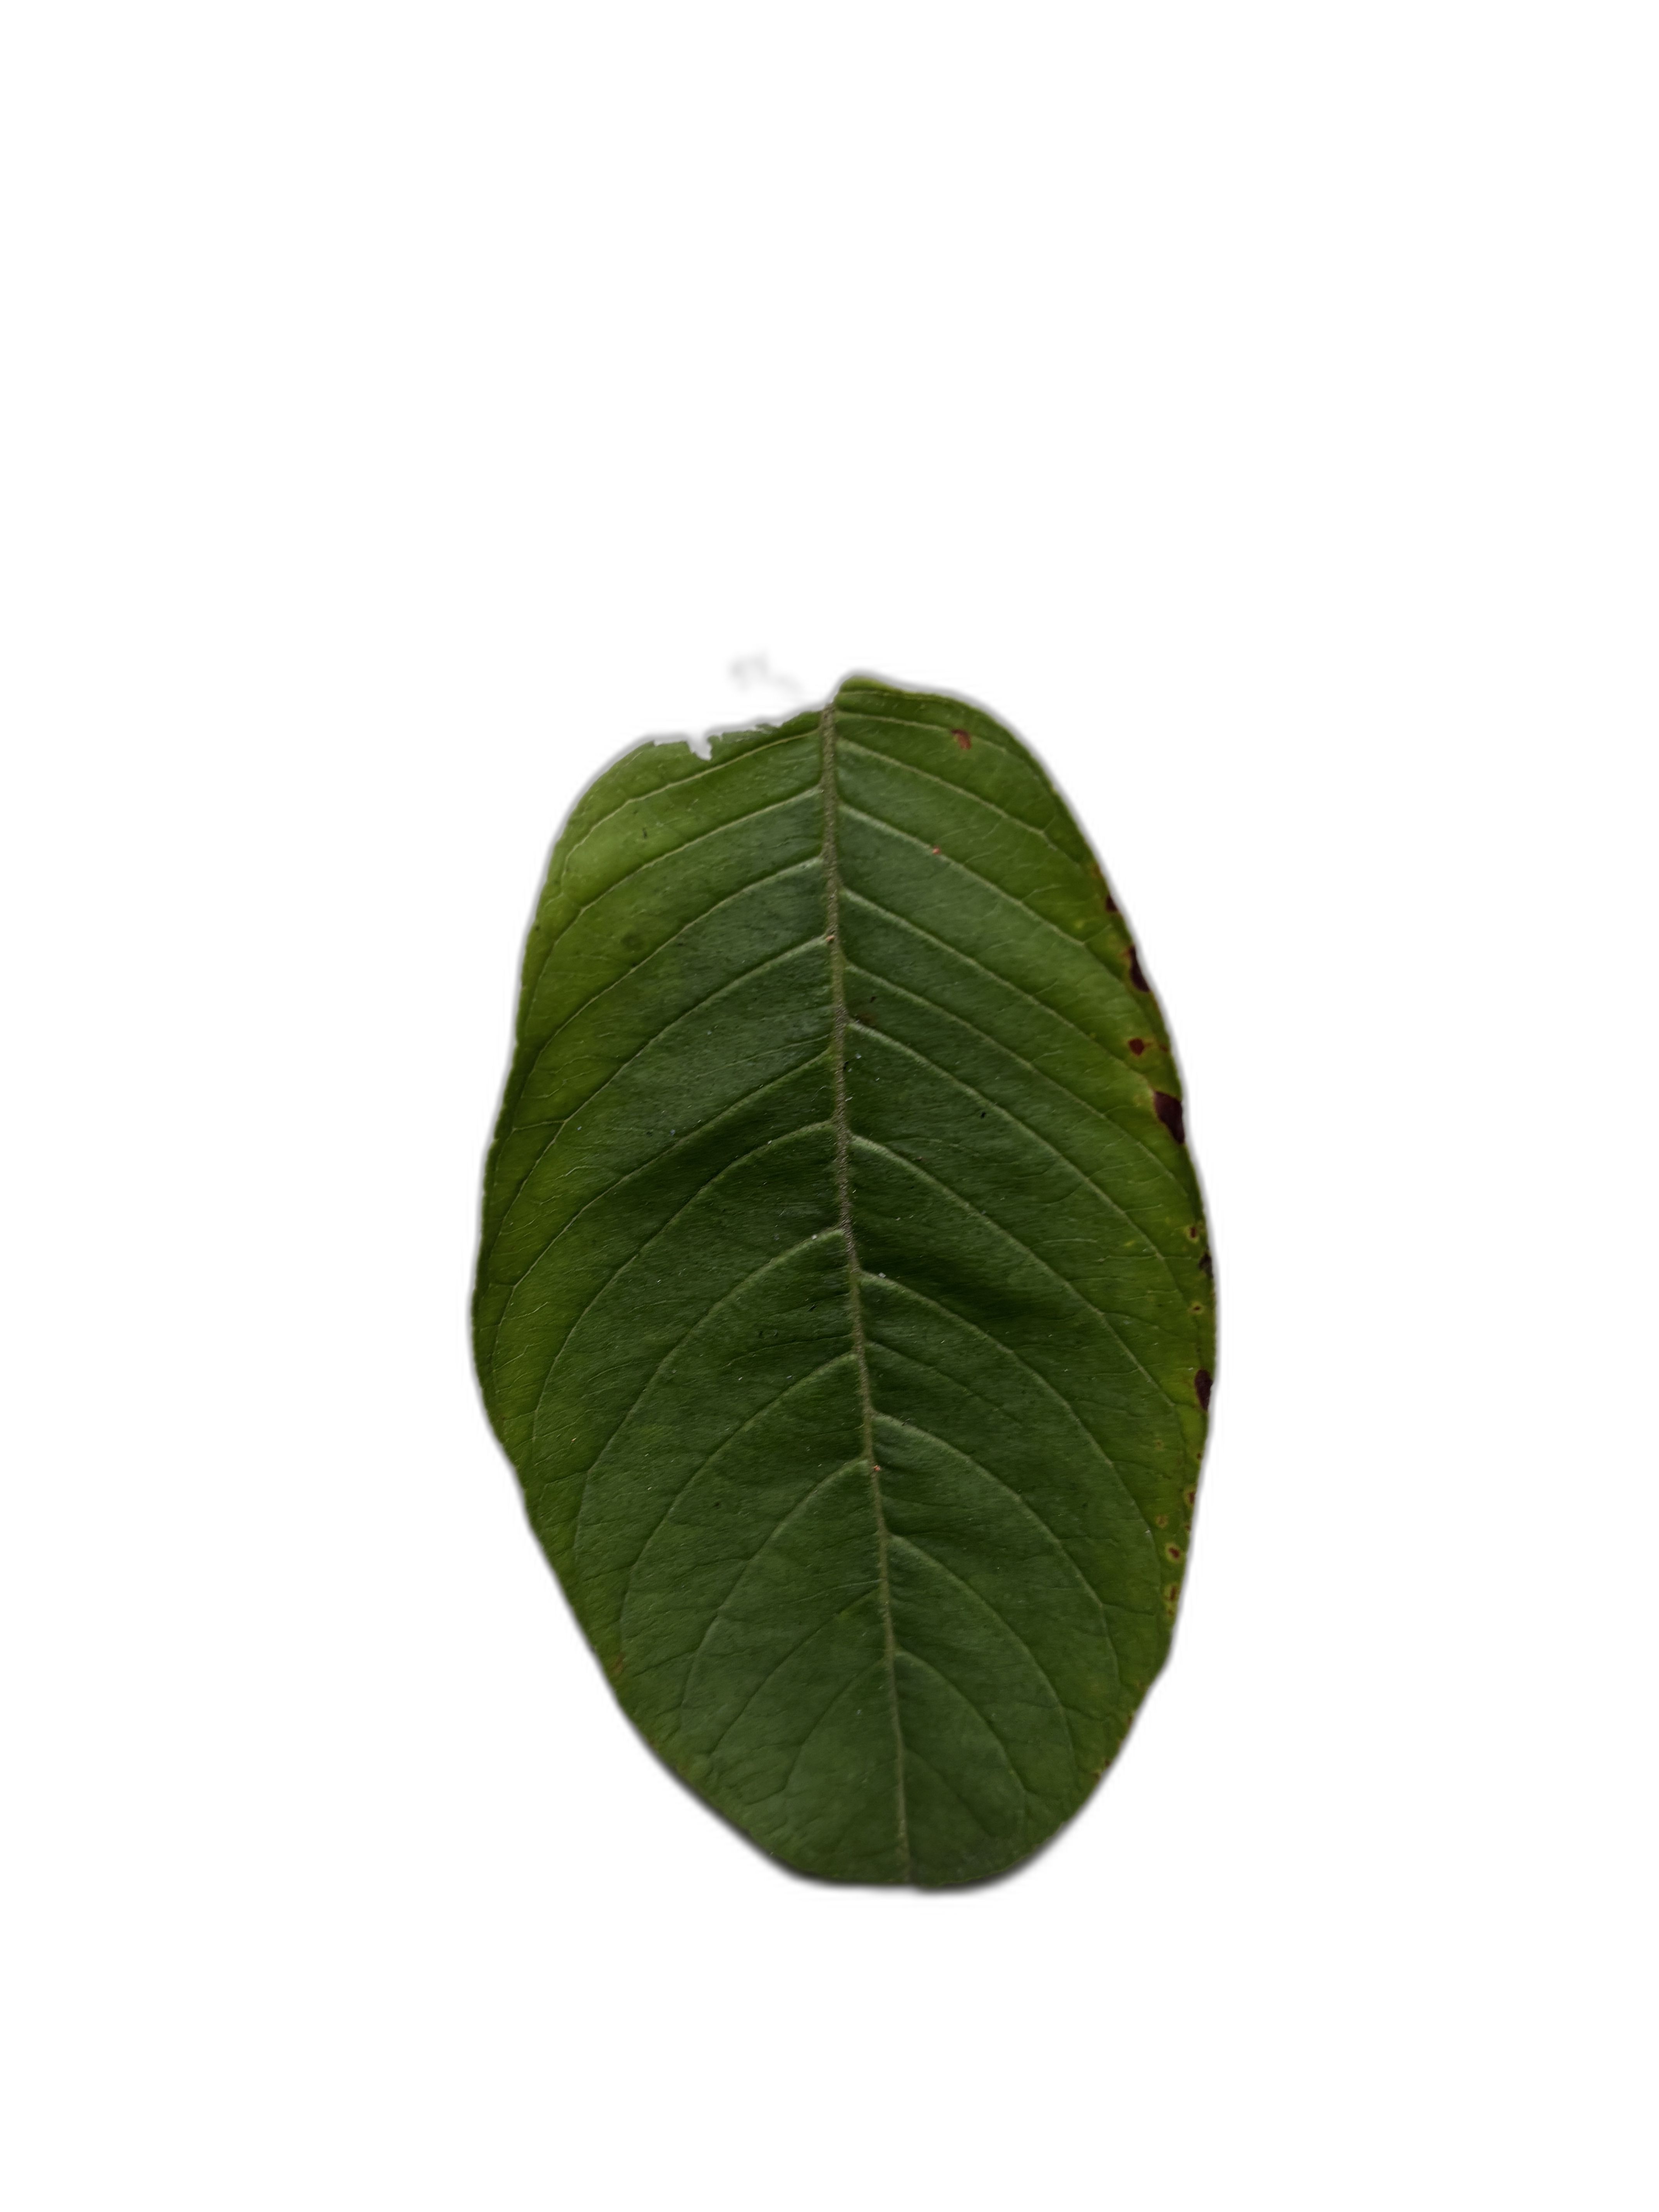
Plant part: leaf
Disease: Healthy